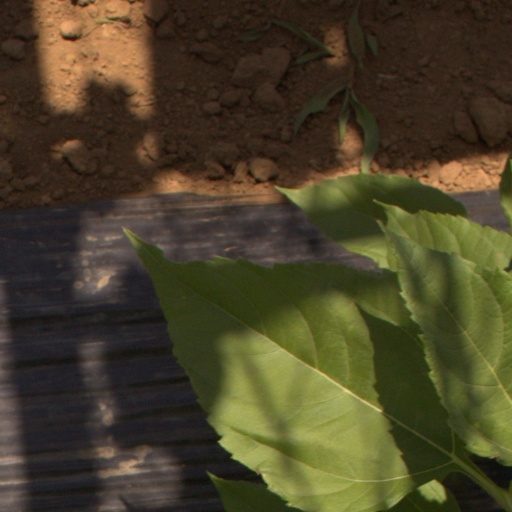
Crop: Jerusalem artichoke